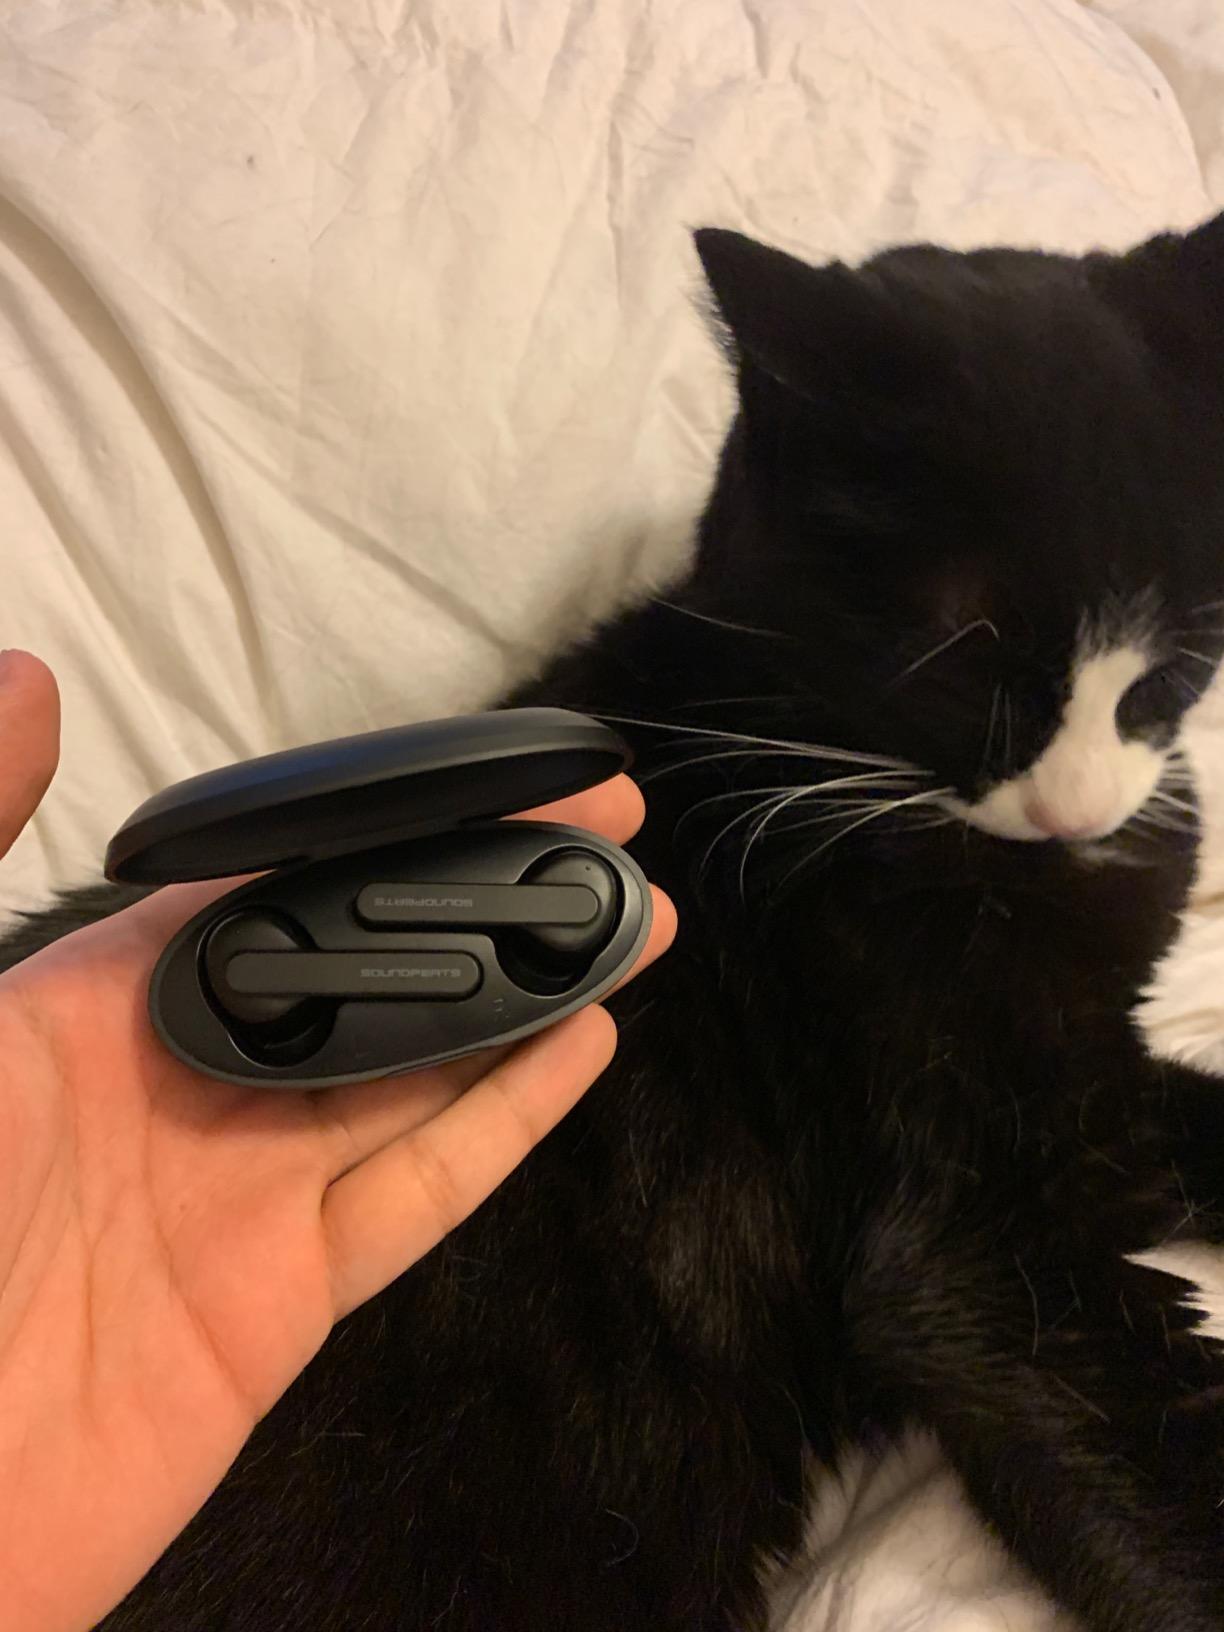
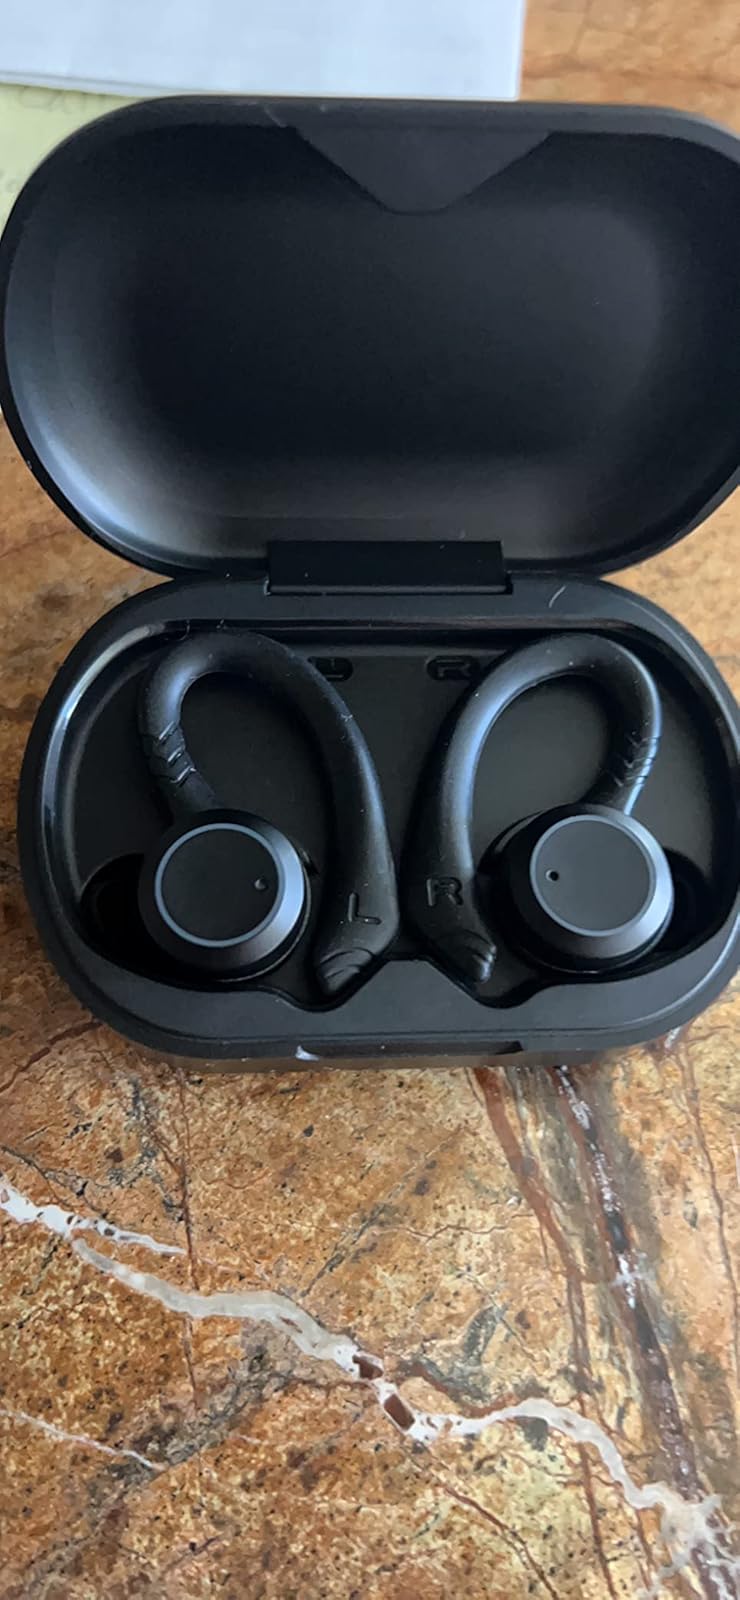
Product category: earbuds
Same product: no